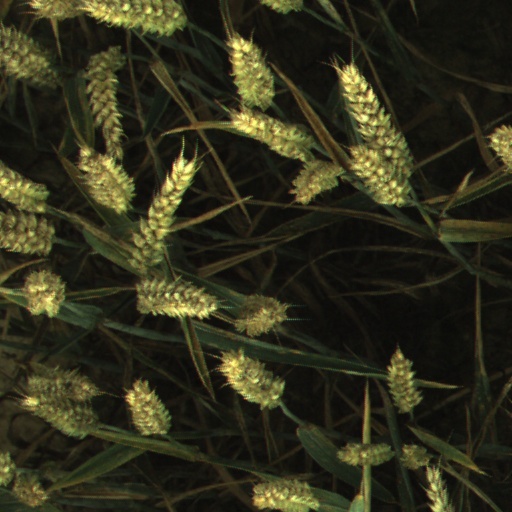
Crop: wheat